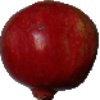
Label: pomegranate